Chinatown Fair

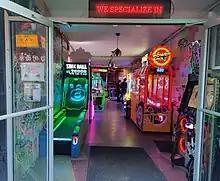
The interior of the arcade in 2020

In February 2011, Chinatown Fair closed down. On May 5, 2012 over a year later it reopened under a new name "Chinatown Fair Family Fun Center" with new manager and part owner, Lonnie Sobel. Former competitive players criticized the new arcade for catering toward casual players, with the new ownership explaining that they were targeting a new clientele. Competitive fighting game players relocated to Next Level, a Brooklyn arcade owned by Chinatown Fair's former manager, which opened in 2011.